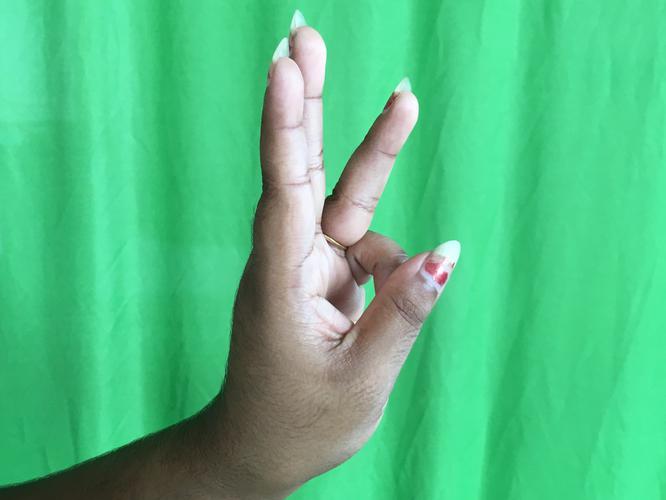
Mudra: Trishulam
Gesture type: single_hand